Bombing of São Paulo

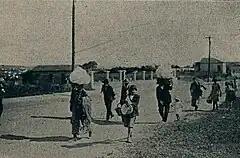

The Brazilian Army's artillery was the main cause of the 503 killed and 4,846 wounded accounted for by the municipal government after the end of the conflict. International agencies accounted for around 1,000 deaths. Most of the casualties were civilians; at Santa Casa Hospital, of the 802 wounded hospitalized as a result of the revolt, only 200 were military personnel. Government cannons were largely responsible: the rebels also used their artillery on the city, killing civilians and damaging buildings, but their firepower could not match that of the government, and the resulting damage was much less.